Pegadaian

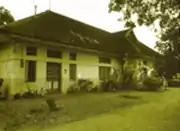
The first Pegadaian building at Sukabumi

As a state-owned enterprise, Pegadaian has a long history which began in the 18th century when Dutch East India Company (VOC), established a Bank van Lening. Then the Dutch East Indian government issued State Gazette no. 131 of 12 March 1901 that principally govern that establishment of pawnshop was monopolized and only government runs such business. In accordance with this law, the first Pegadaian was established in Sukabumi, West Java on 1 April 1901.